Matthew I of Constantinople

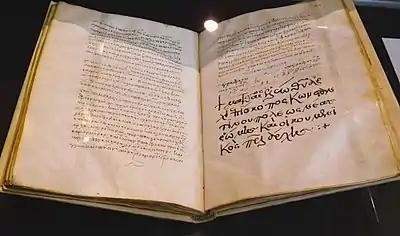
Patriarch Matthew I's testament, 1407 (Austrian National Library).

Matthew I of Constantinople (died 10 August 1410) was the Ecumenical Patriarch of Constantinople from 1397 to 1410, with a brief interruption in 1402–1403.